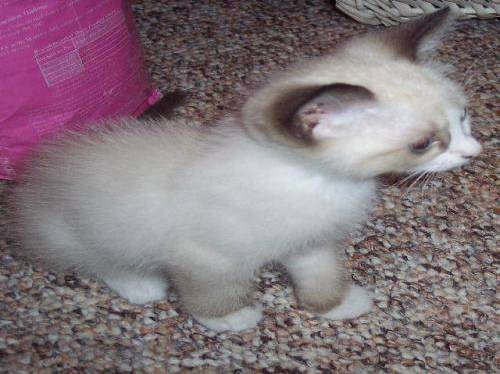
Label: cat